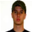
Label: man